George MacQuarrie

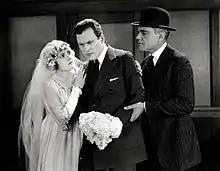
Lois Wilson, Thomas Meighan, and George MacQuarrie in "The City of Silent Men" (1921)

MacQuarrie was born in San Francisco, California in 1873 as George Donald MacQuarrie. He appeared in more than 80 films between 1916 and 1951. His brothers were Murdock MacQuarrie, Frank MacQuarrie, and Albert MacQuarrie. He was married to actress Helen MacKellar (1895 – 1966). He died in 1951 at the age of 77.